Lady Dynamite

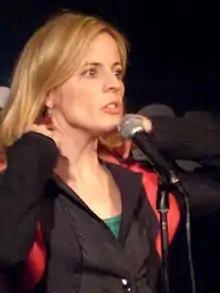
Maria Bamford, star of the show.

The show came to be when Mitch Hurwitz approached Maria Bamford and asked her if she had an idea for a series, reportedly in 2013. Part of the pitch was telling a story about a mental breakdown. The project was no more than talks for years. Later, Hurwitz attached Pam Brady to the project to write and direct. Bamford described this process as "extremely slow".